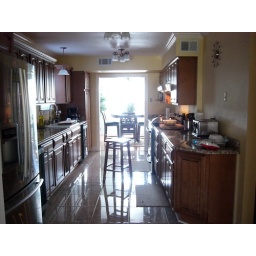
They extended the kitchen and made it just awesome. I can't wait to see the house in person and cook in the kitchen